United States support for Israel in the Gaza war

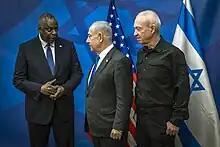
U.S. defense secretary Lloyd Austin meeting with Israeli prime minister Benjamin Netanyahu and Israeli defense minister Yoav Gallant in the city of Tel Aviv, Israel, 13 October 2023

Josh Paul, a senior State Department official specializing in arms transfers, resigned after stating the U.S. government continues to sell weapons to Israel despite its record of human rights abuses.